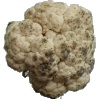
Label: cauliflower